Kronborg

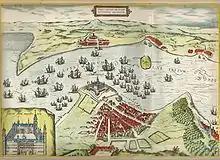
Kronborg Castle and the Øresund from the 1580s geography book Civitates Orbis Terrarum

As a consequence of developments in the military technique of the era and the improved striking power of the artillery, it became clear that it was necessary to modernize the fortifications of Krogen. After the conclusion of the Northern Seven Years' War in 1570, King Frederick II initiated an extension of the advanced bastions to relieve the medieval curtain wall. The main architect was the Flemish architect Hans Hendrik van Paesschen and the fortification works were completed in 1577. After this, the castle acquired its current name of "Kronborg".